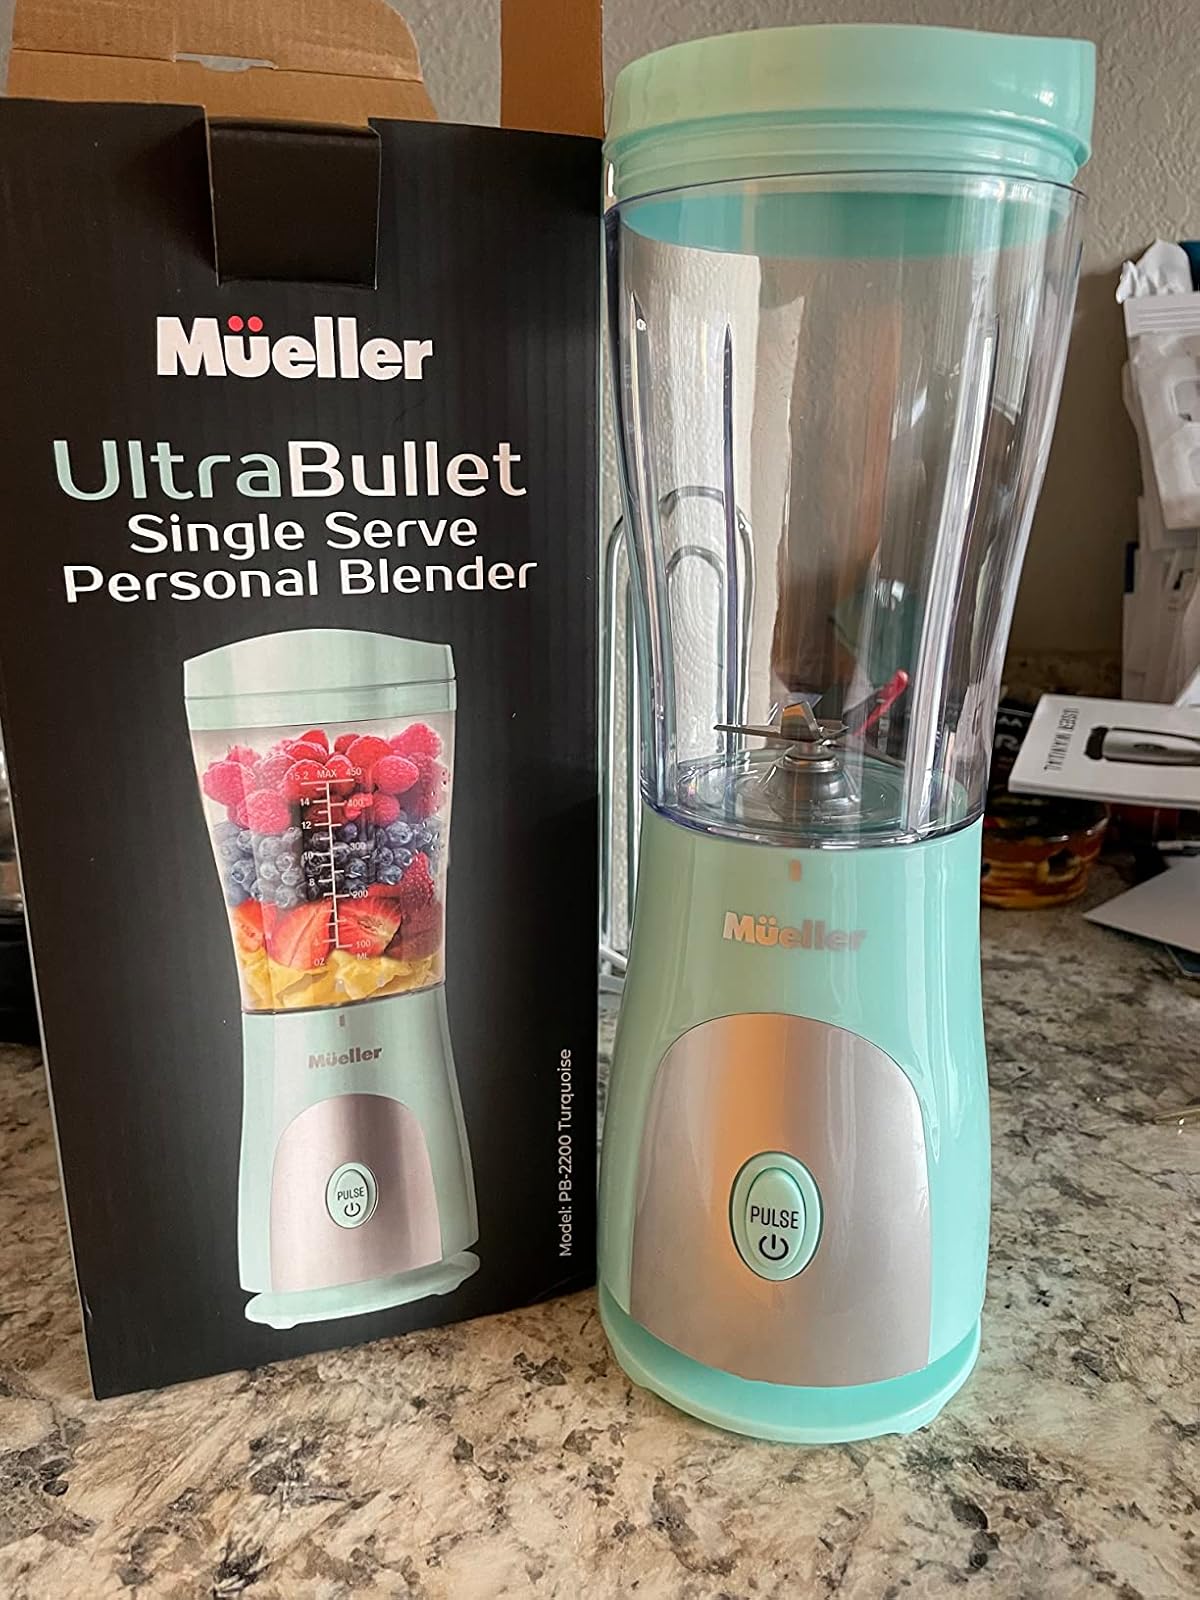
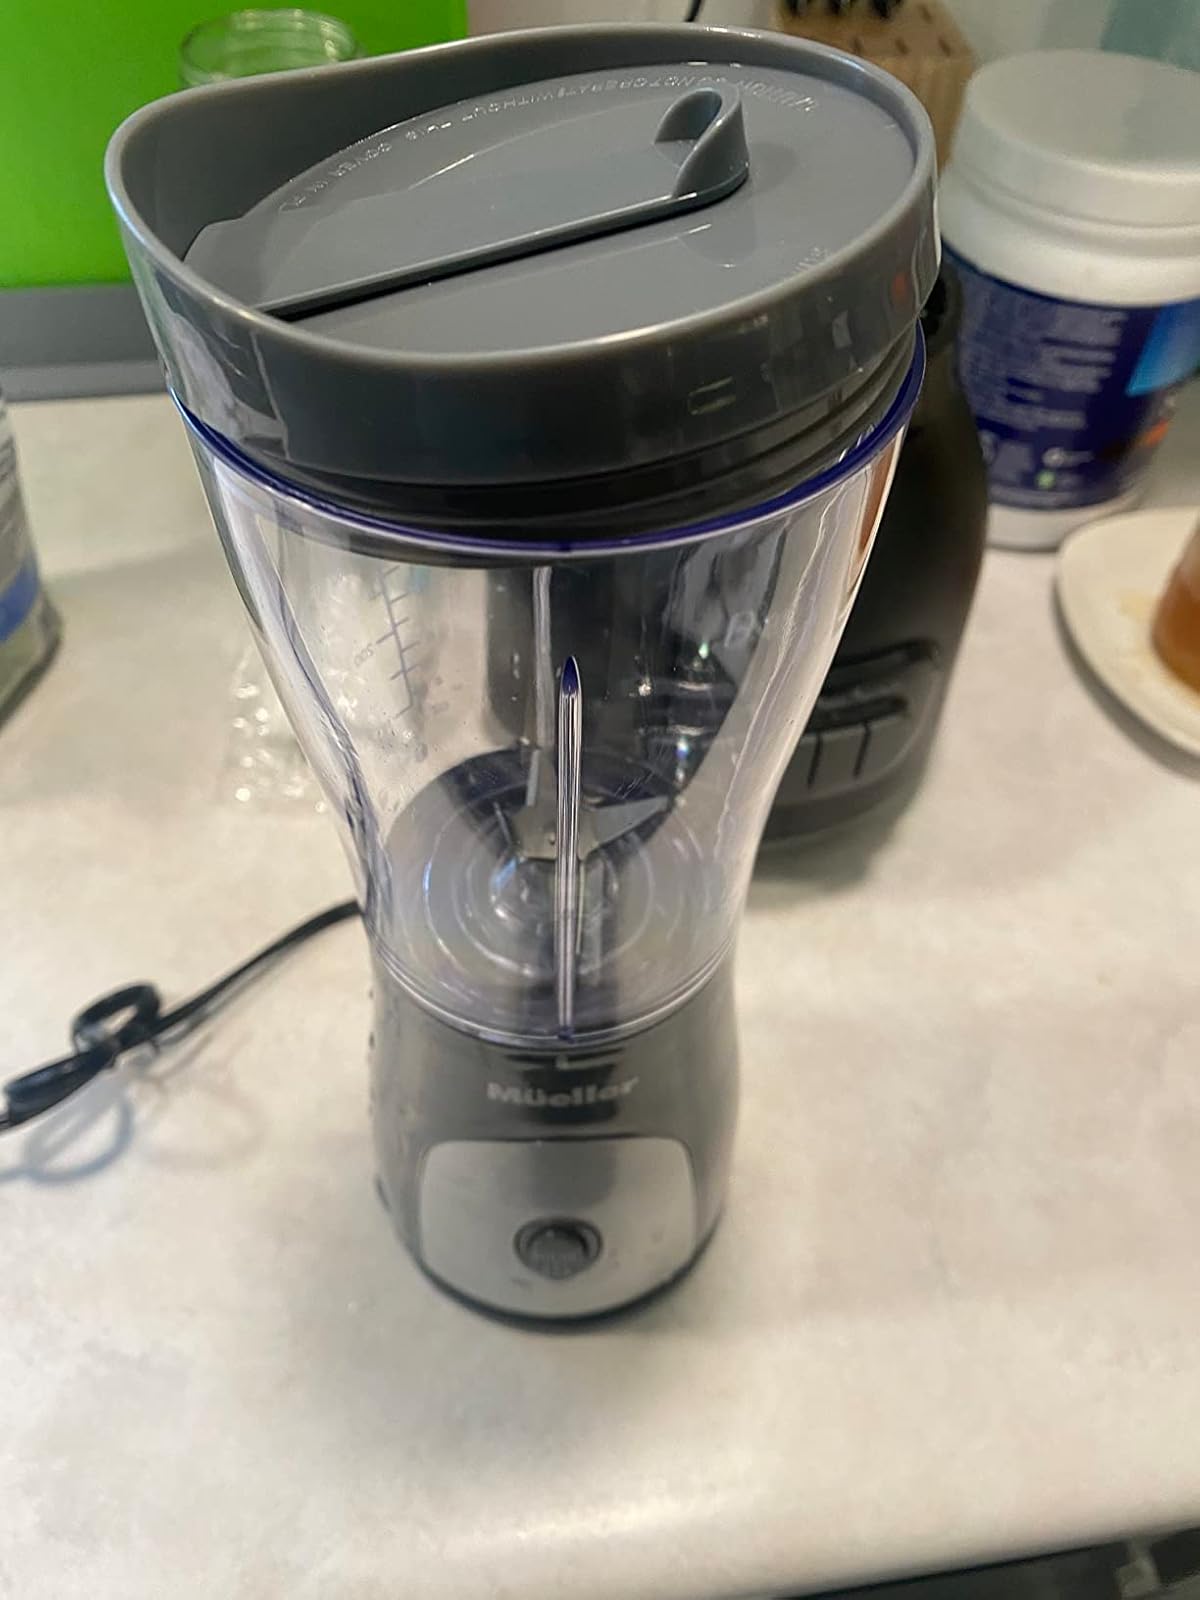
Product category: items_blender
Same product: no